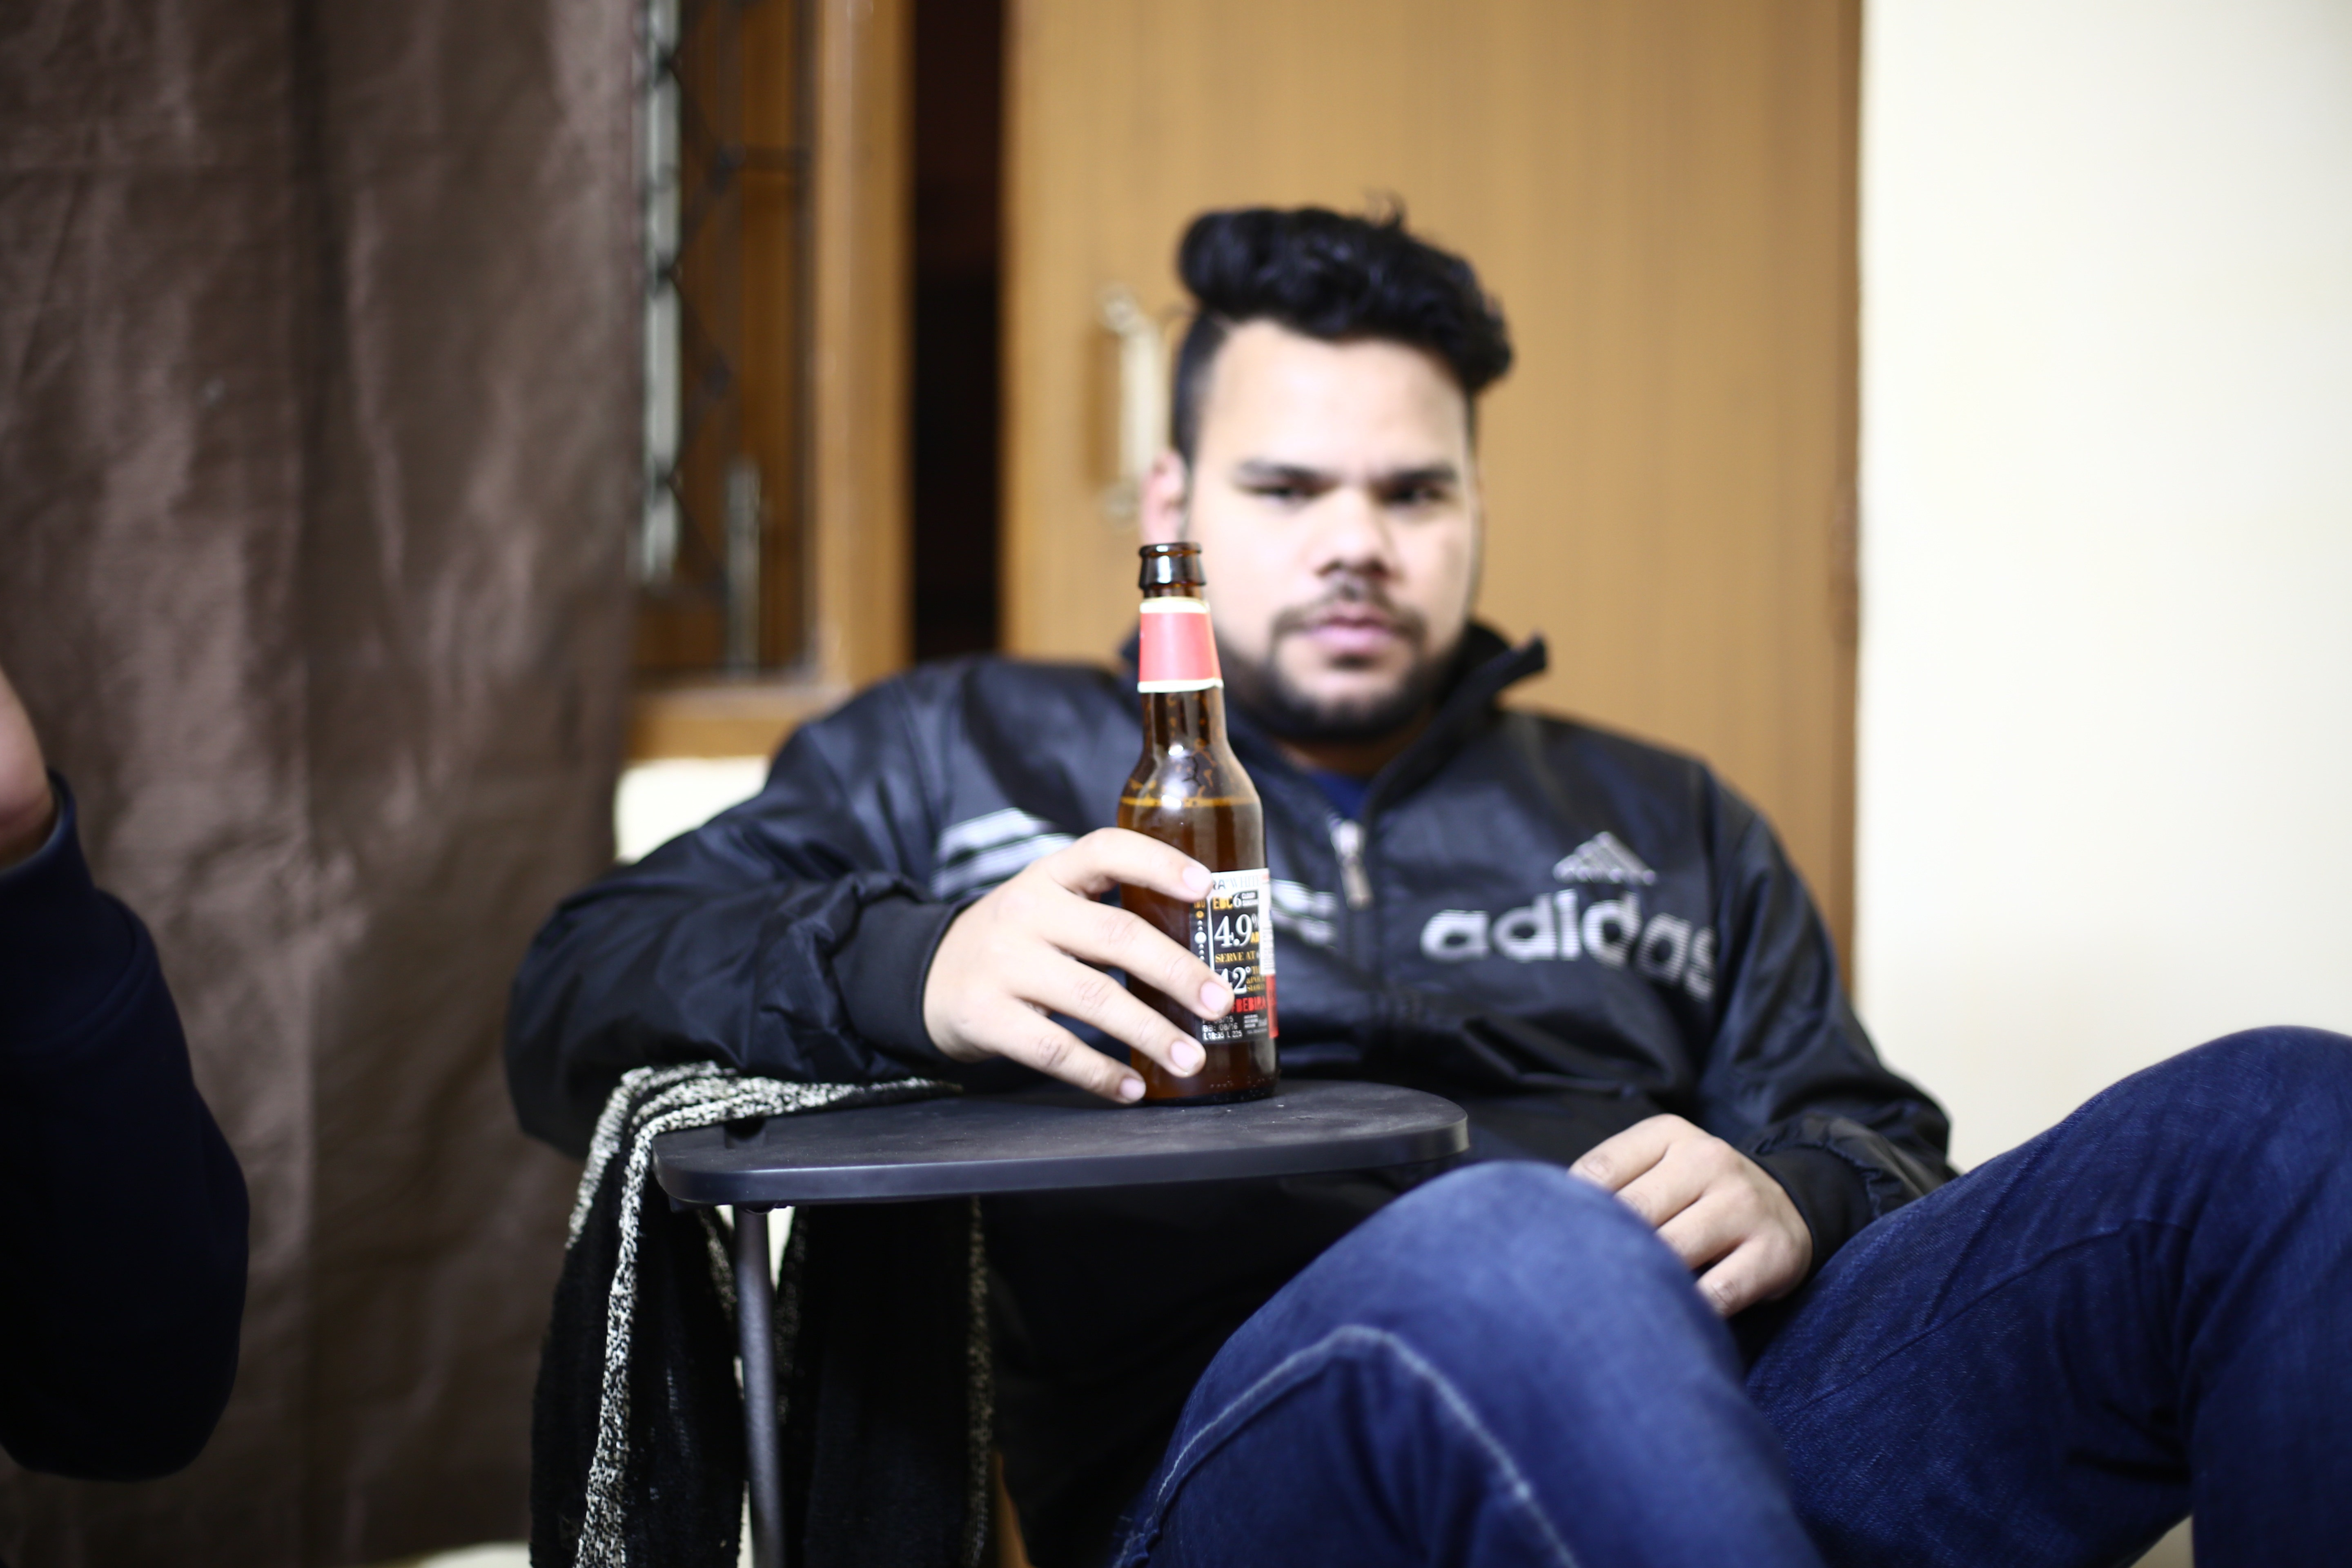
person, singing